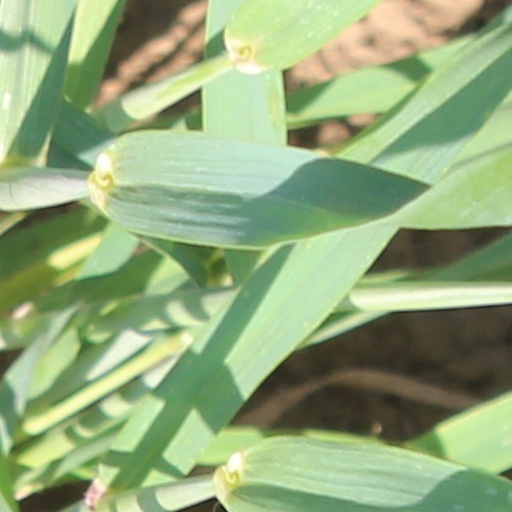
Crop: wheat